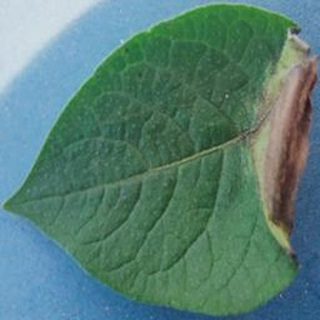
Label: potato_late_blight